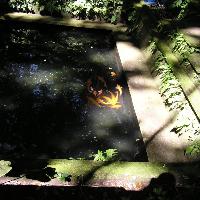
Weather: sun or clear